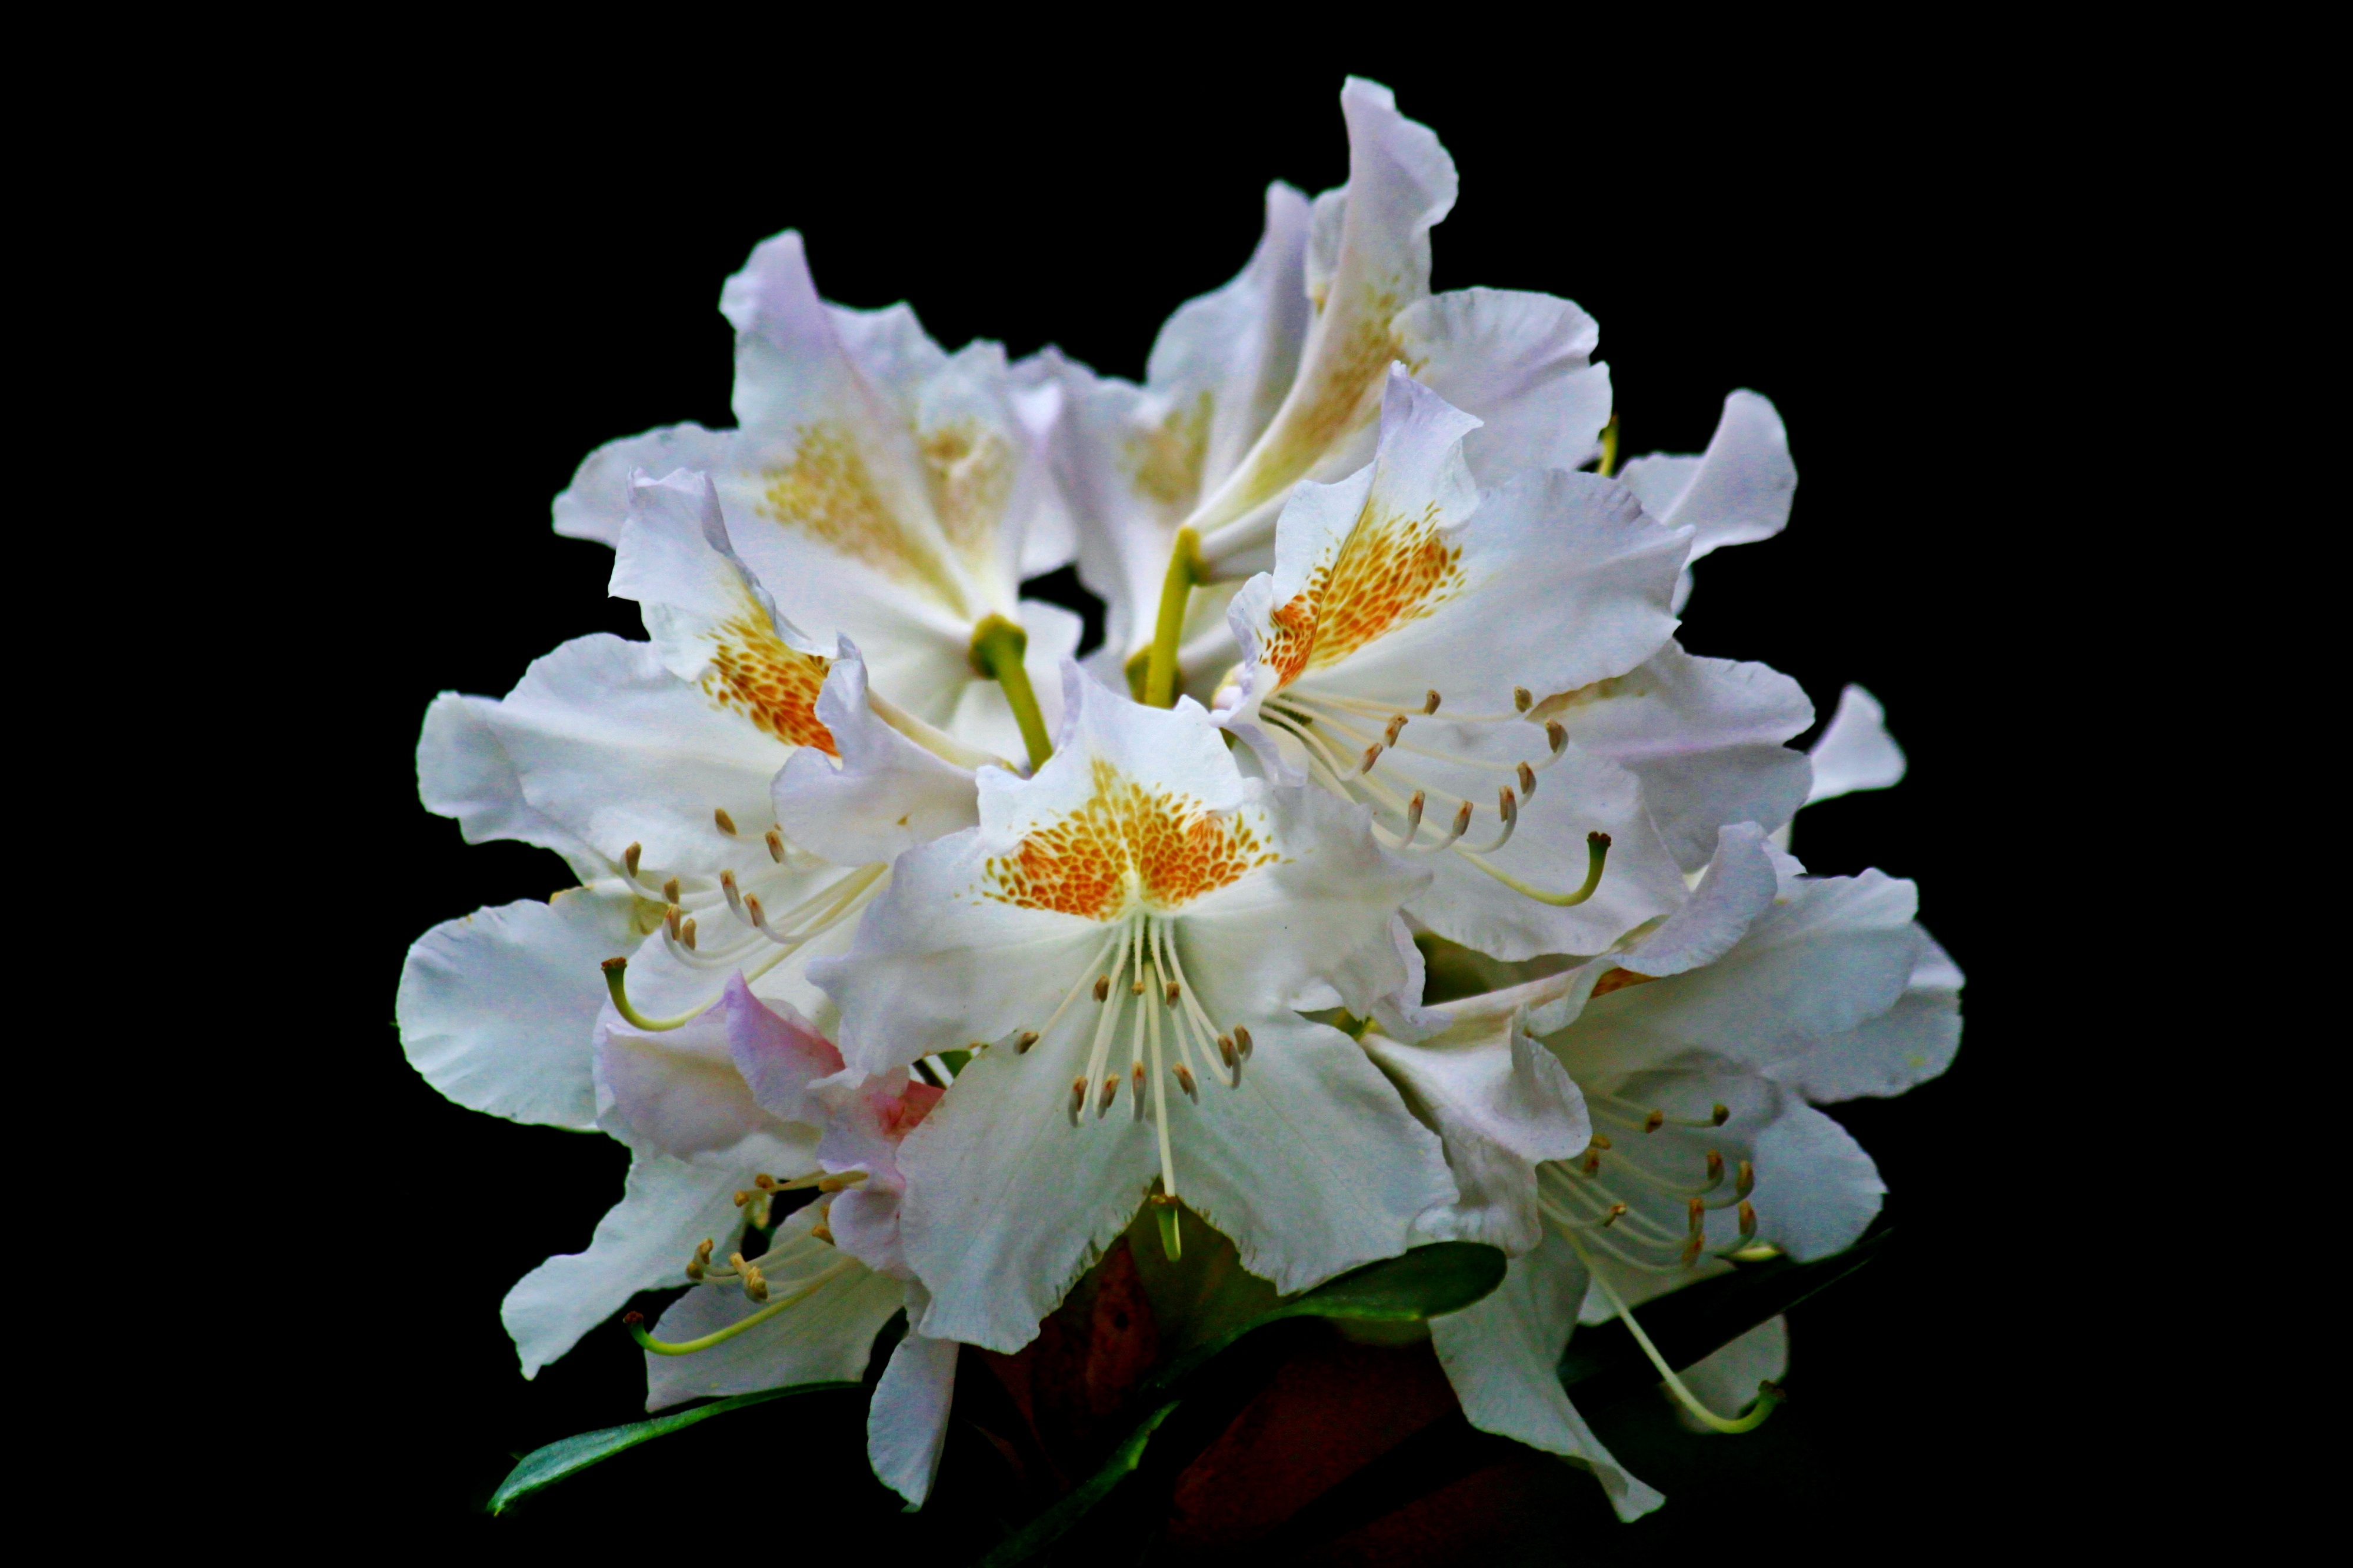
nature, blossom, plant, flower, petal, spring, botany, lighting, flora, flowers, shrub, pistil, rhododendron, lily, gegenlichtaufnahme, macro photography, blossomed, flowering plant, woody plant, land plant, white rhododendron